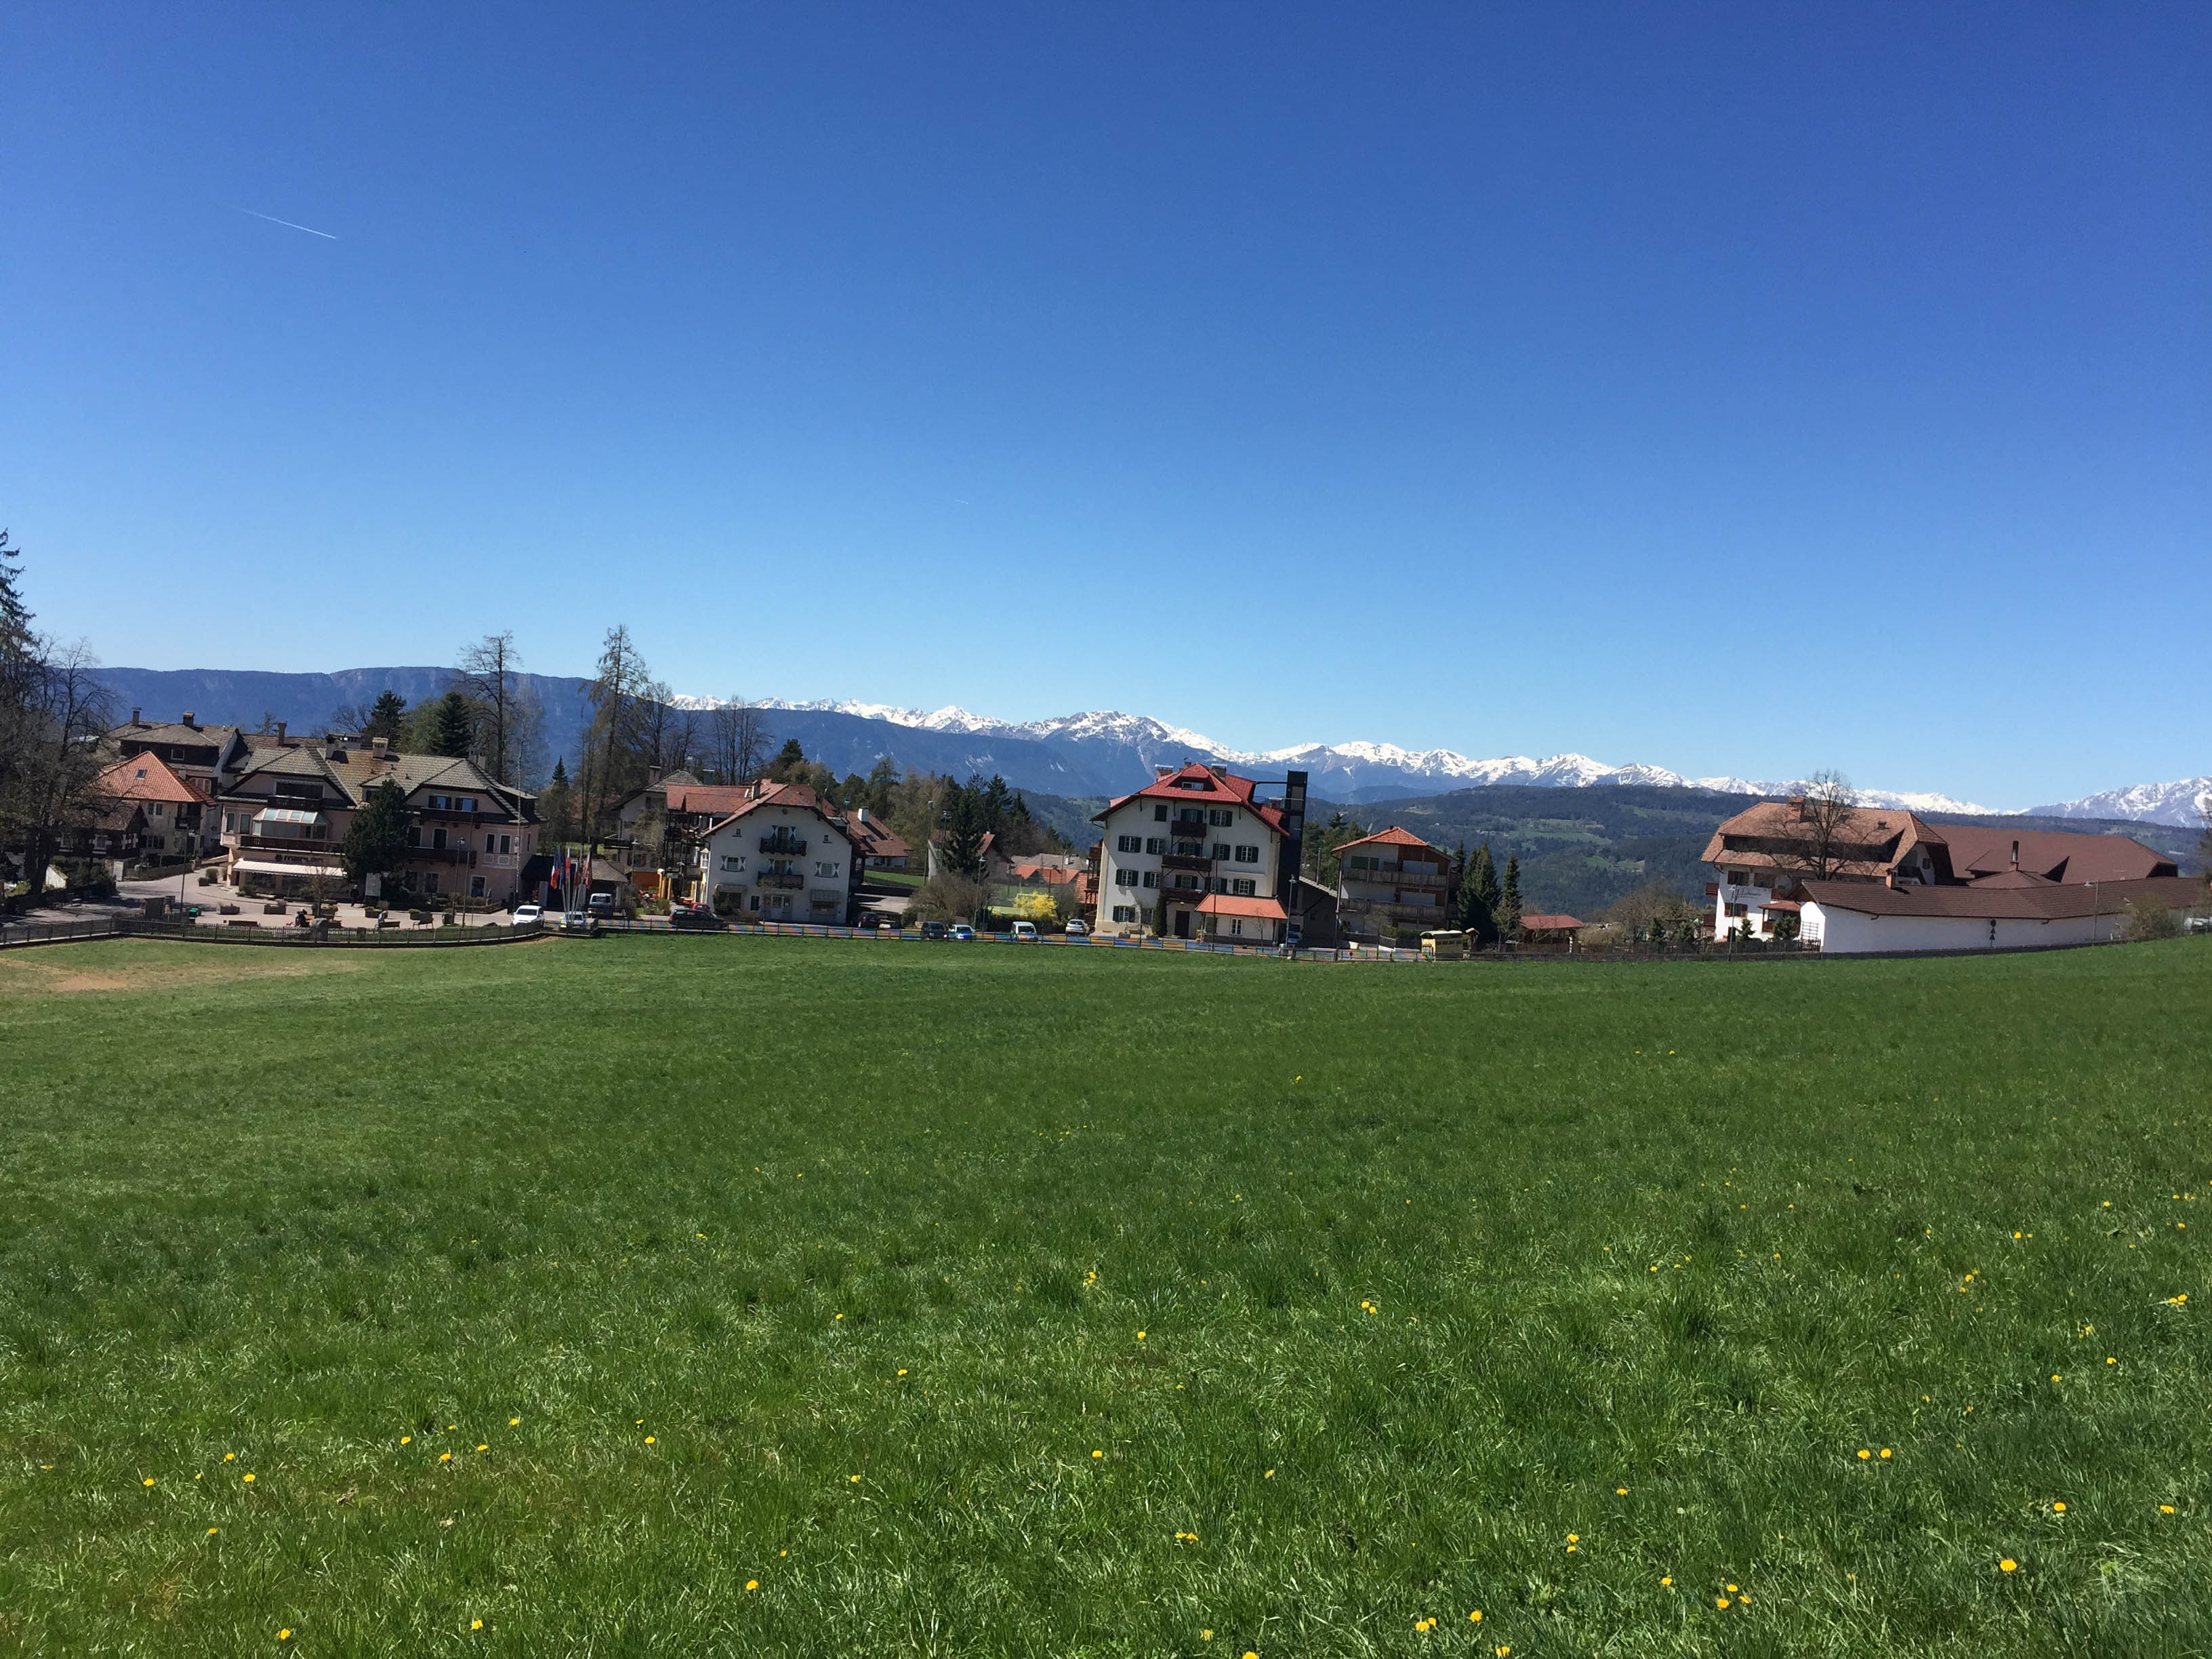
landscape, grass, horizon, mountain, sky, field, farm, lawn, meadow, hill, town, mountain range, panorama, village, suburb, pasture, plain, grassland, rural area, residential area, human settlement, mountainous landforms